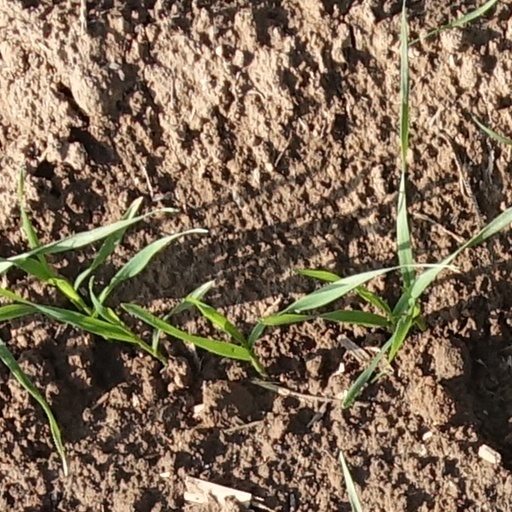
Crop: wheat